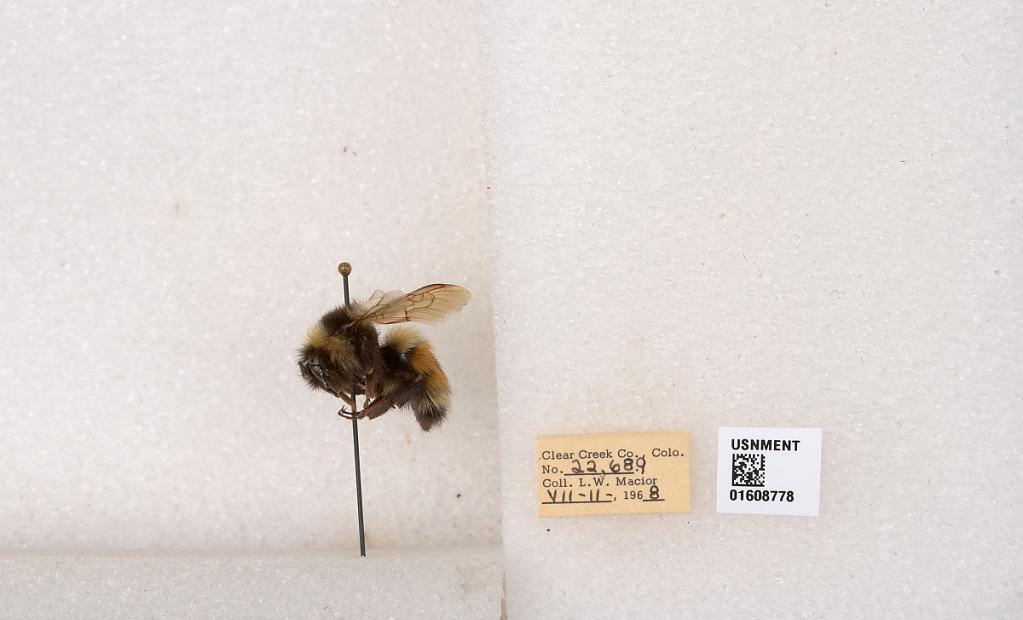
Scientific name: Bombus (Pyrobombus) sylvicola Kirby
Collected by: L. Macior
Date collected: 1968-7-11
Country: United States
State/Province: Colorado
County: Clear Creek
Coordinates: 39.6891, -105.644